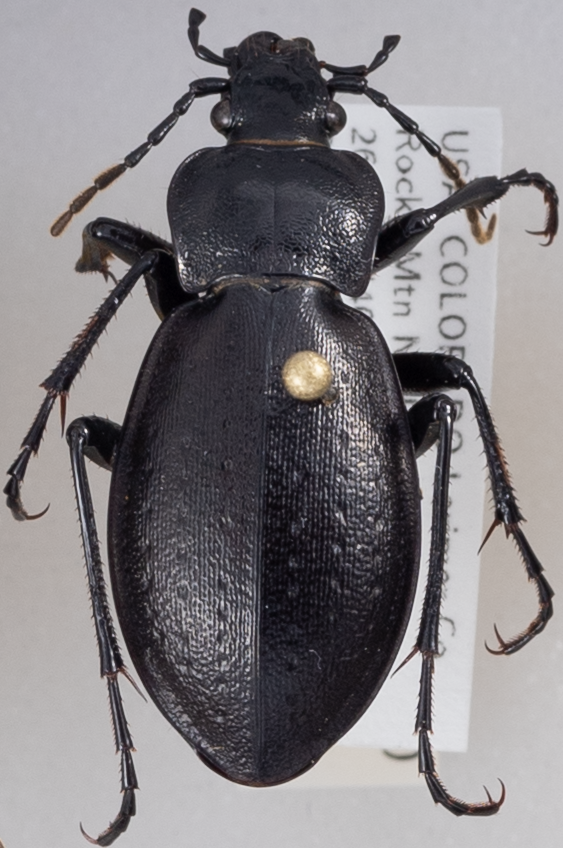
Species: Carabus taedatus
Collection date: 2018-08-06
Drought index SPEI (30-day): -0.23
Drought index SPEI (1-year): -1.082
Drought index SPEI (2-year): -0.46